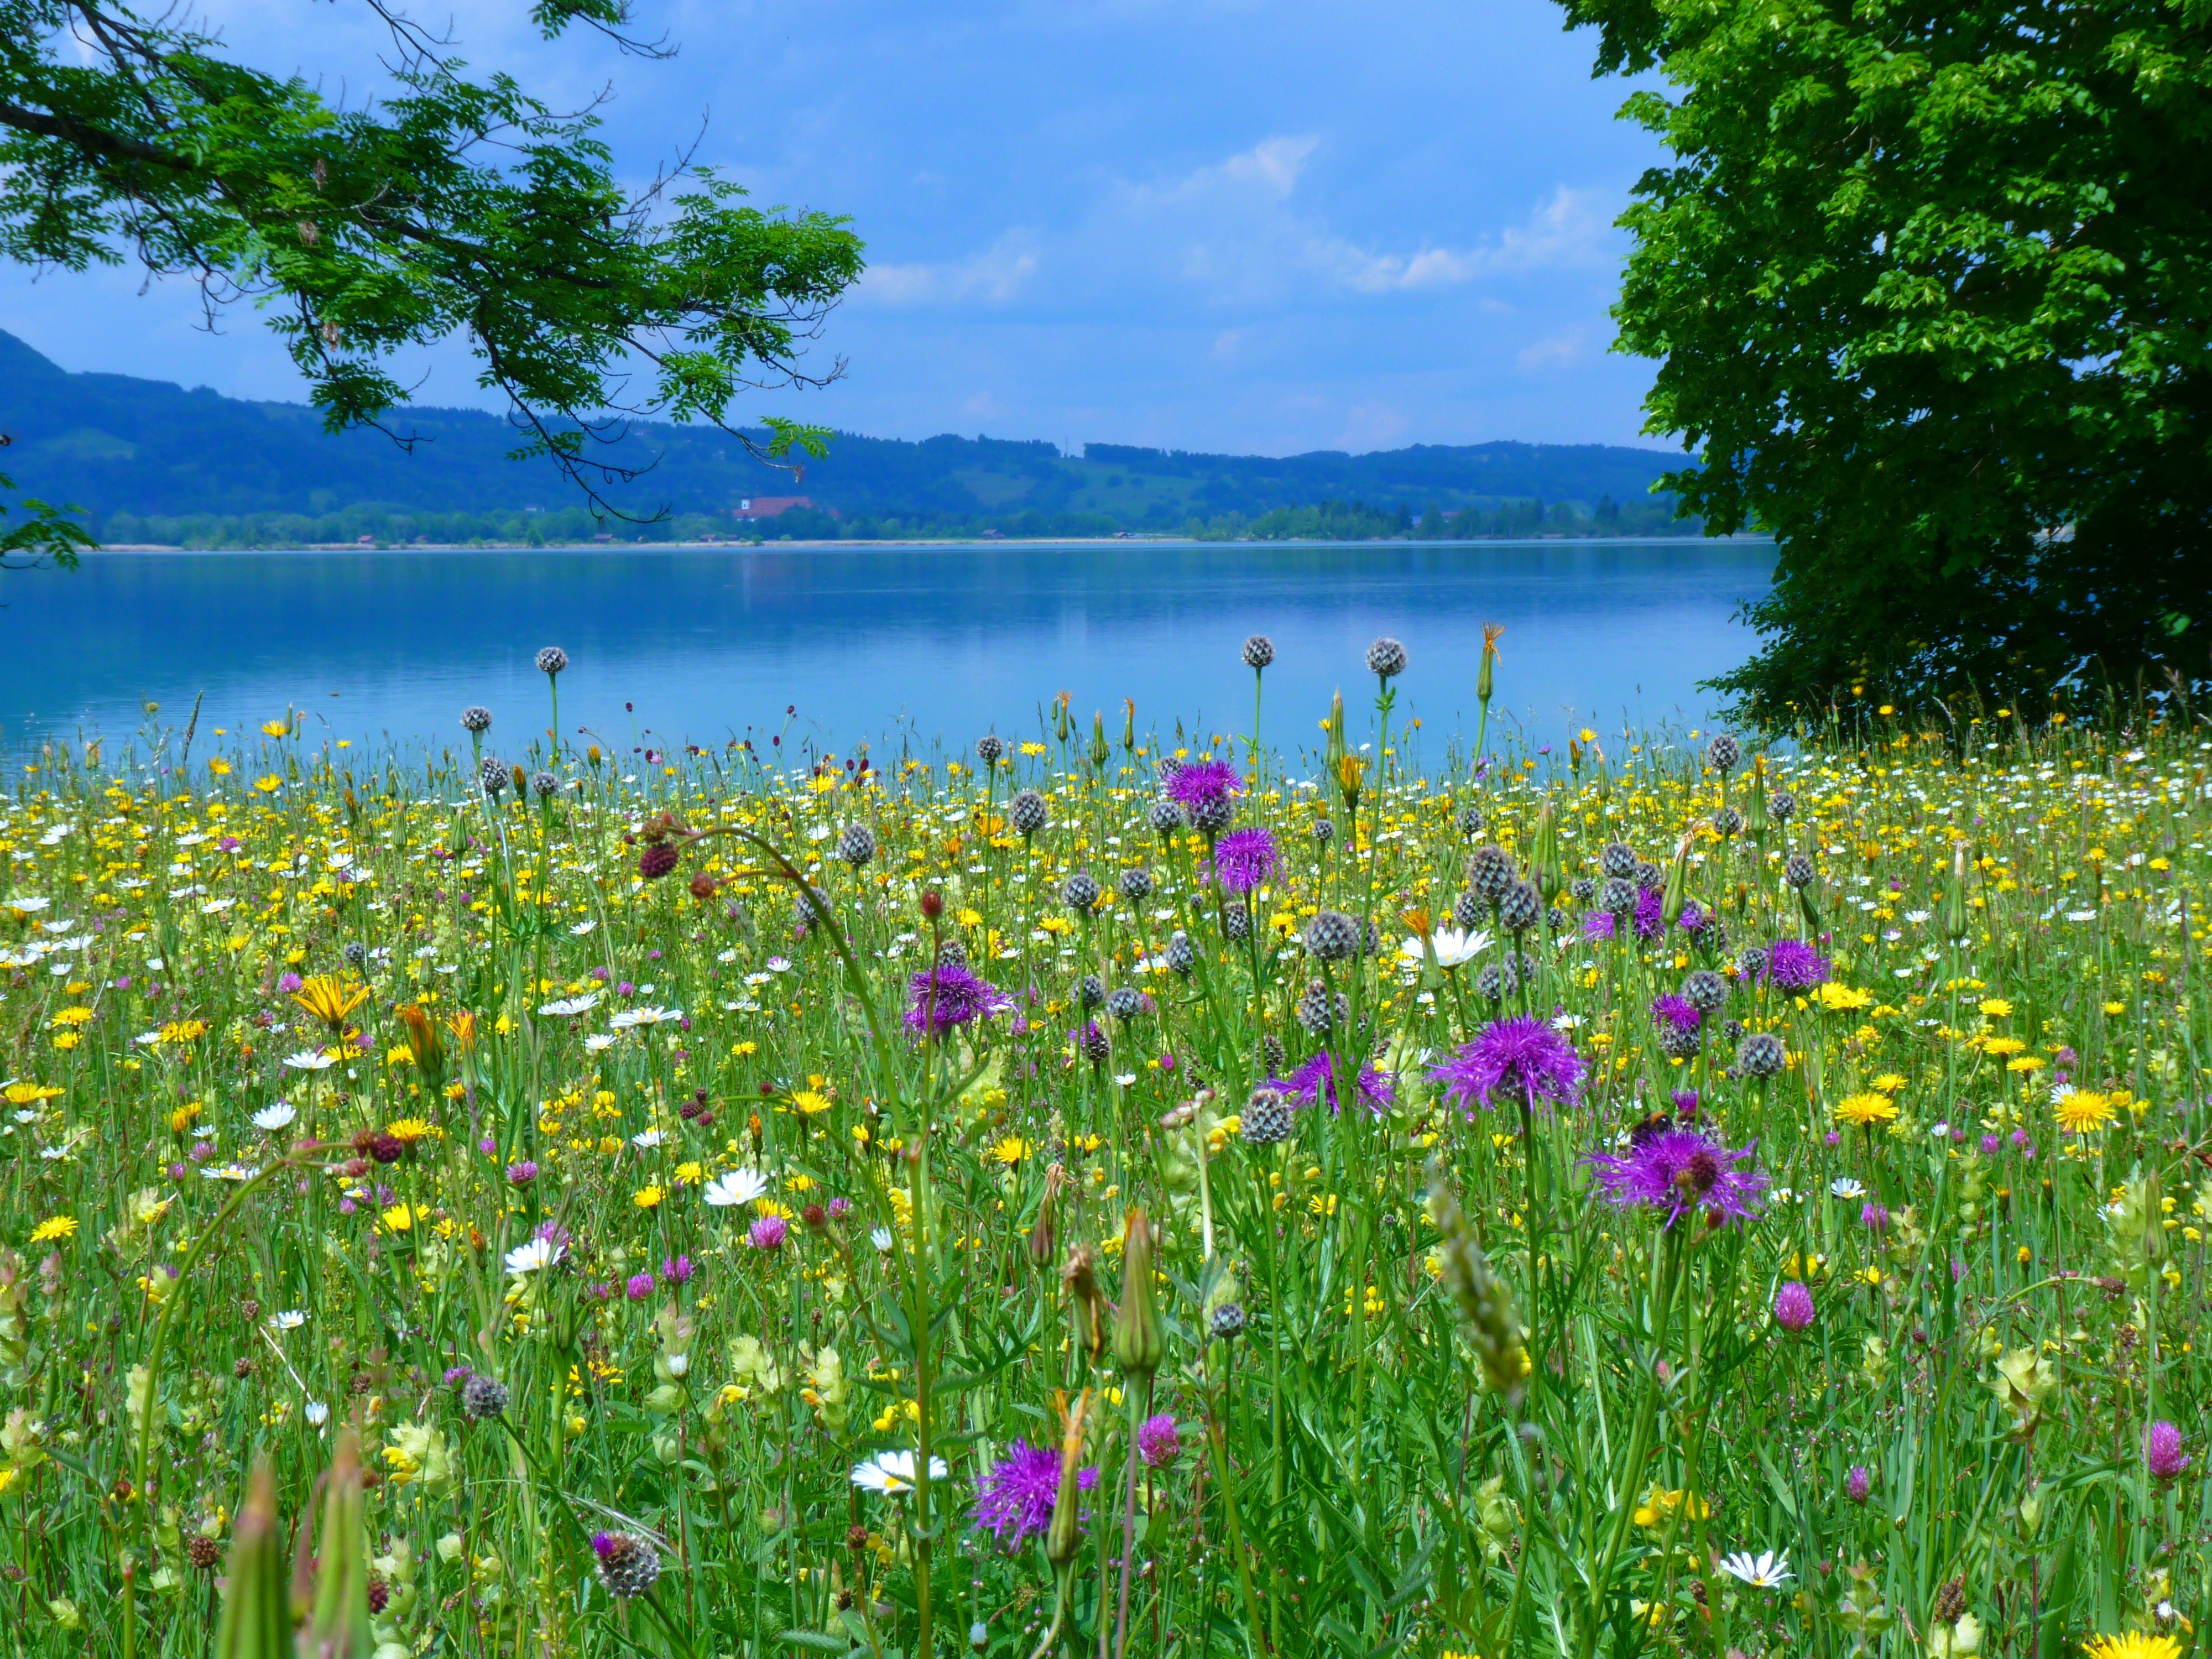
landscape, water, nature, grass, plant, field, lawn, meadow, prairie, flower, bloom, lake, pond, pasture, flora, wildflower, flowers, grassland, vegetation, wetland, woodland, habitat, ecosystem, natural environment, grass family, colorful flockenblumen